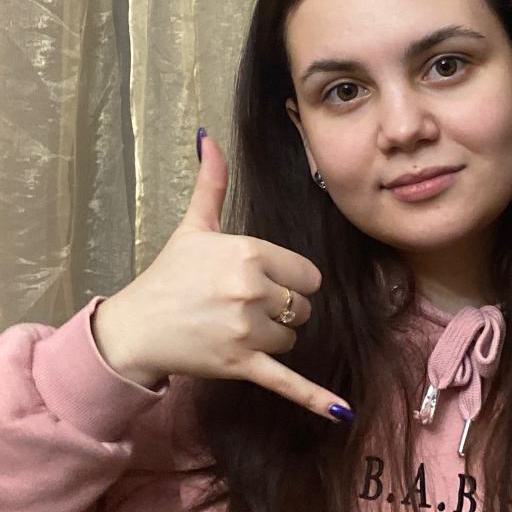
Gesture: call